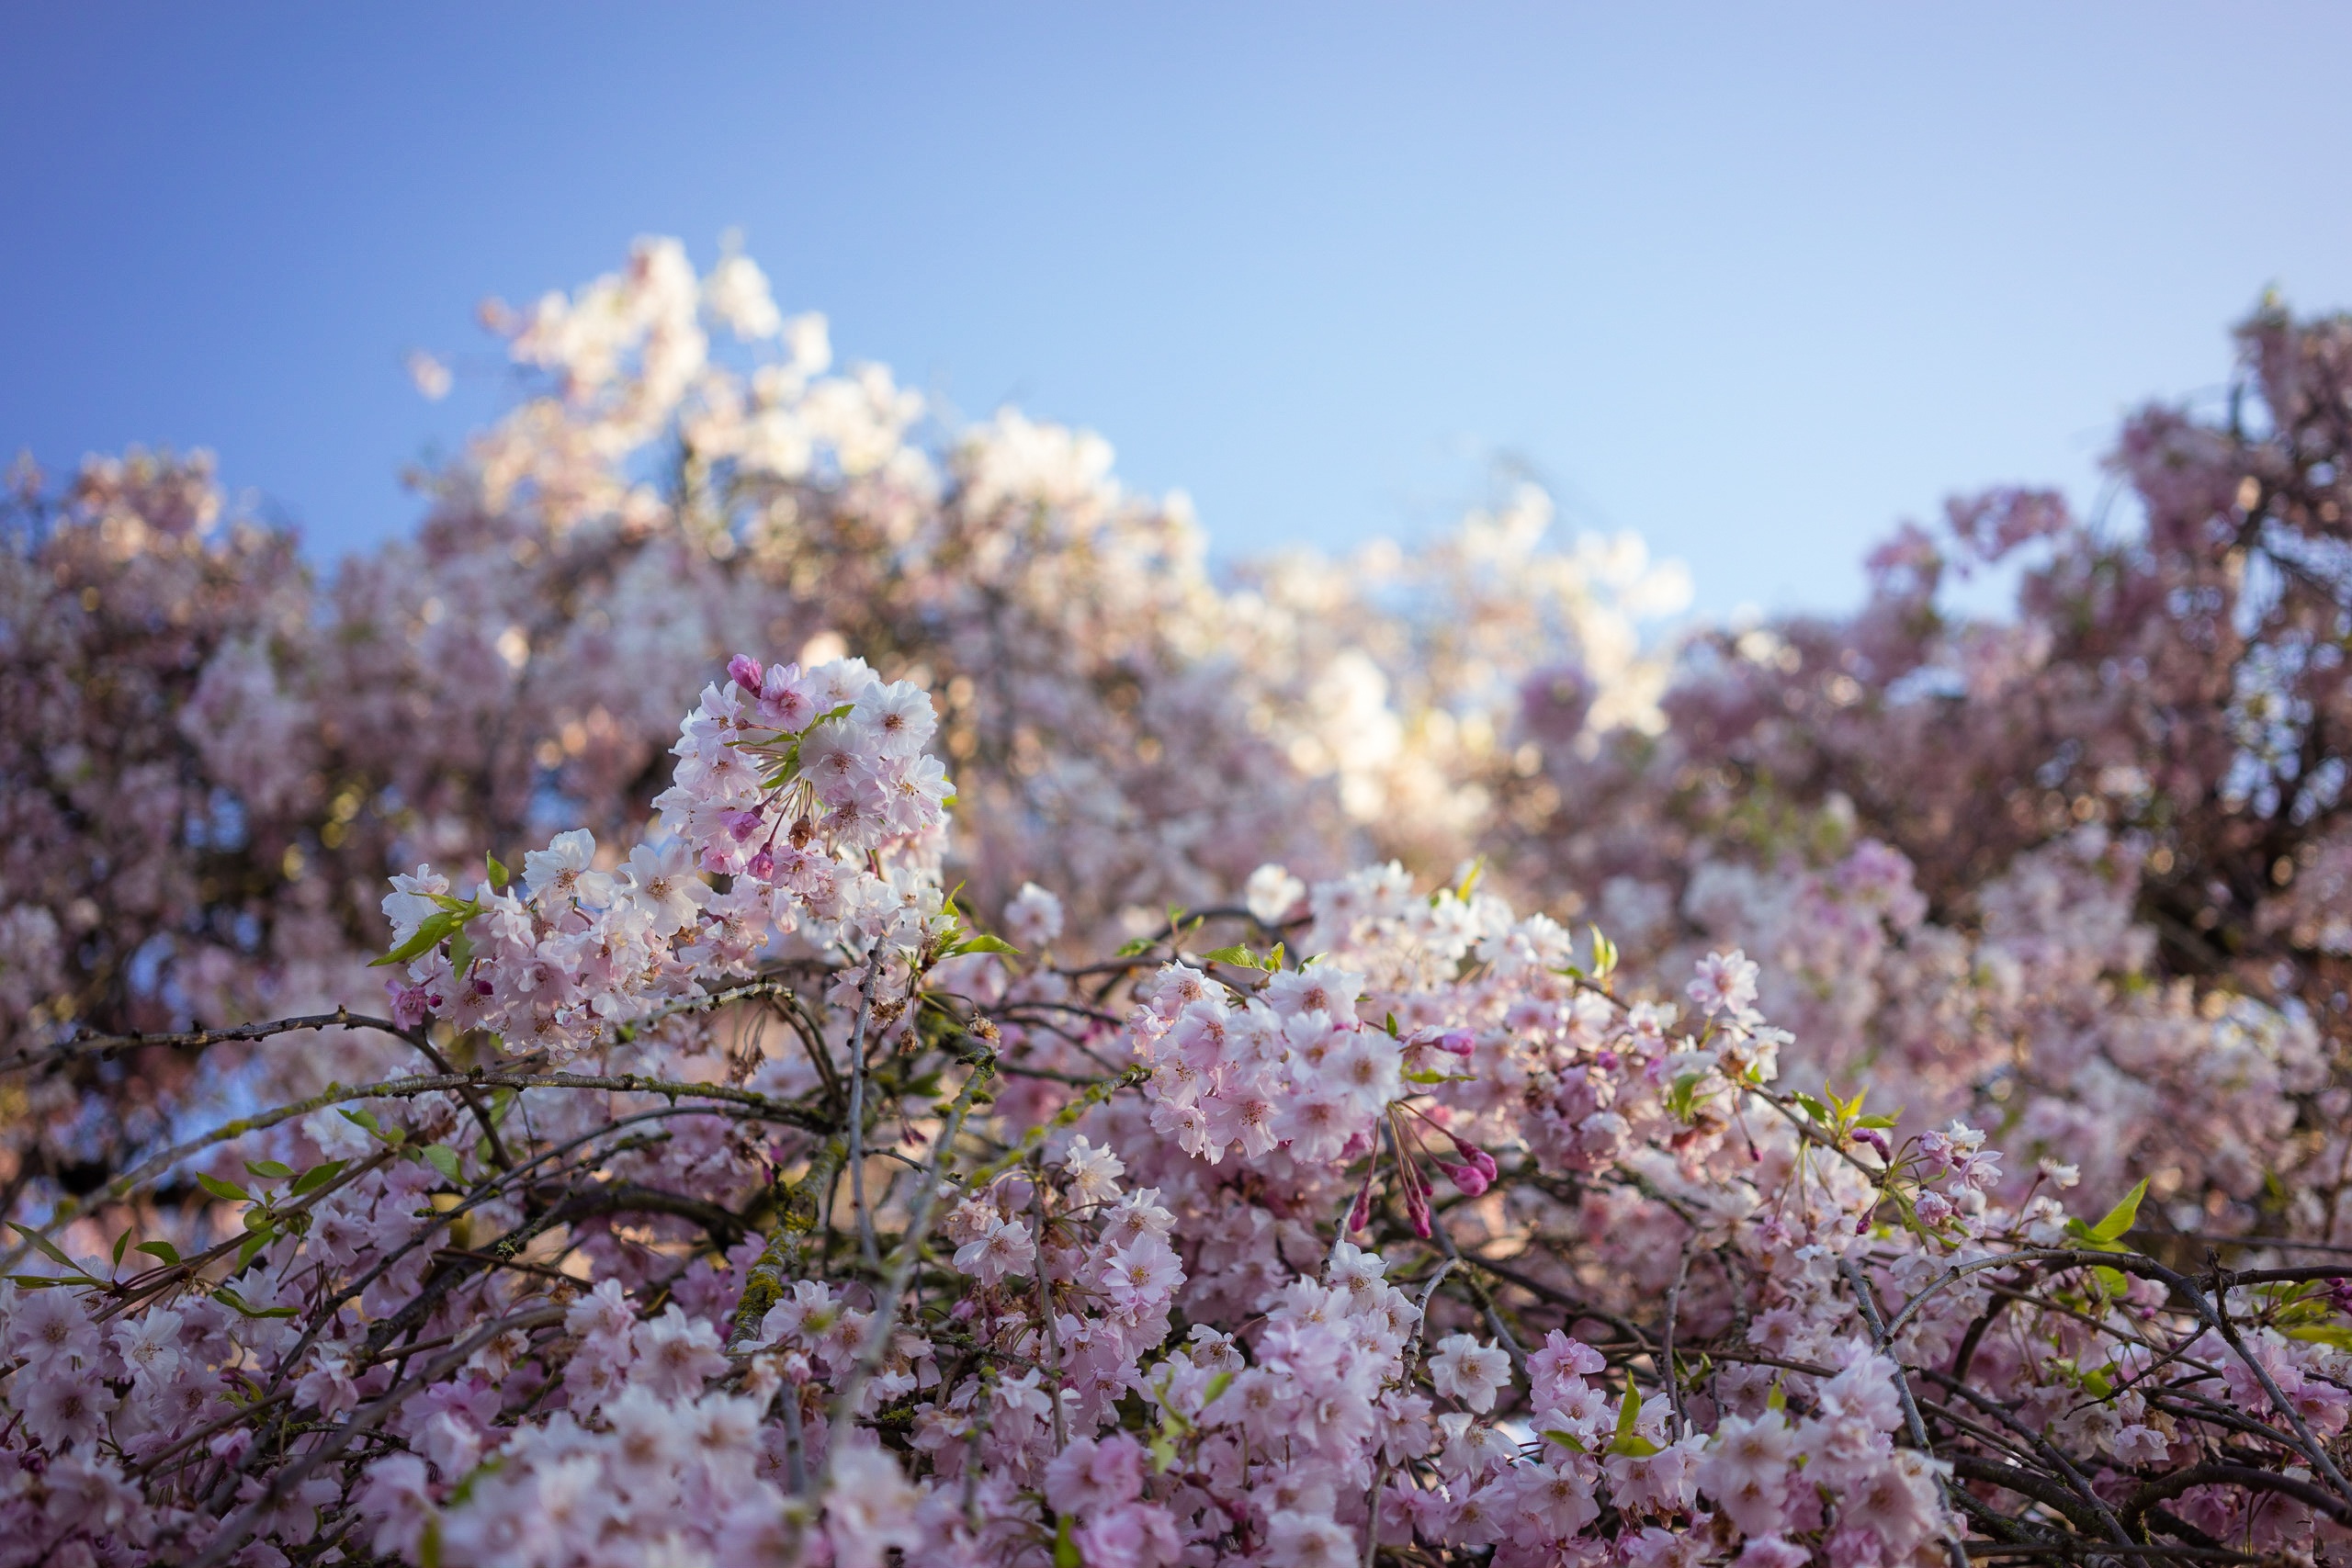
tree, nature, branch, blossom, plant, sky, flower, spring, flora, season, cherry blossom